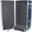
Label: wardrobe